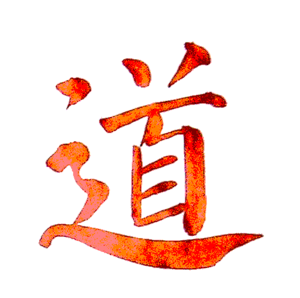
Taoisme
Dao
Taoisme eller daoisme er både navnet på en kinesisk spirituel filosofi og en kinesisk religion, der opstod efter Handynastiet på grundlag af tekster skrevet helt tilbage i det 6., 5. eller 4. århundrede f.Kr. Det drejede sig især om teksterne Daodejing eller Tao Teh Ching, Yijing, Guanzi og Zhuangzi, der blev grundlag for en særlig skole kaldet Daojia.